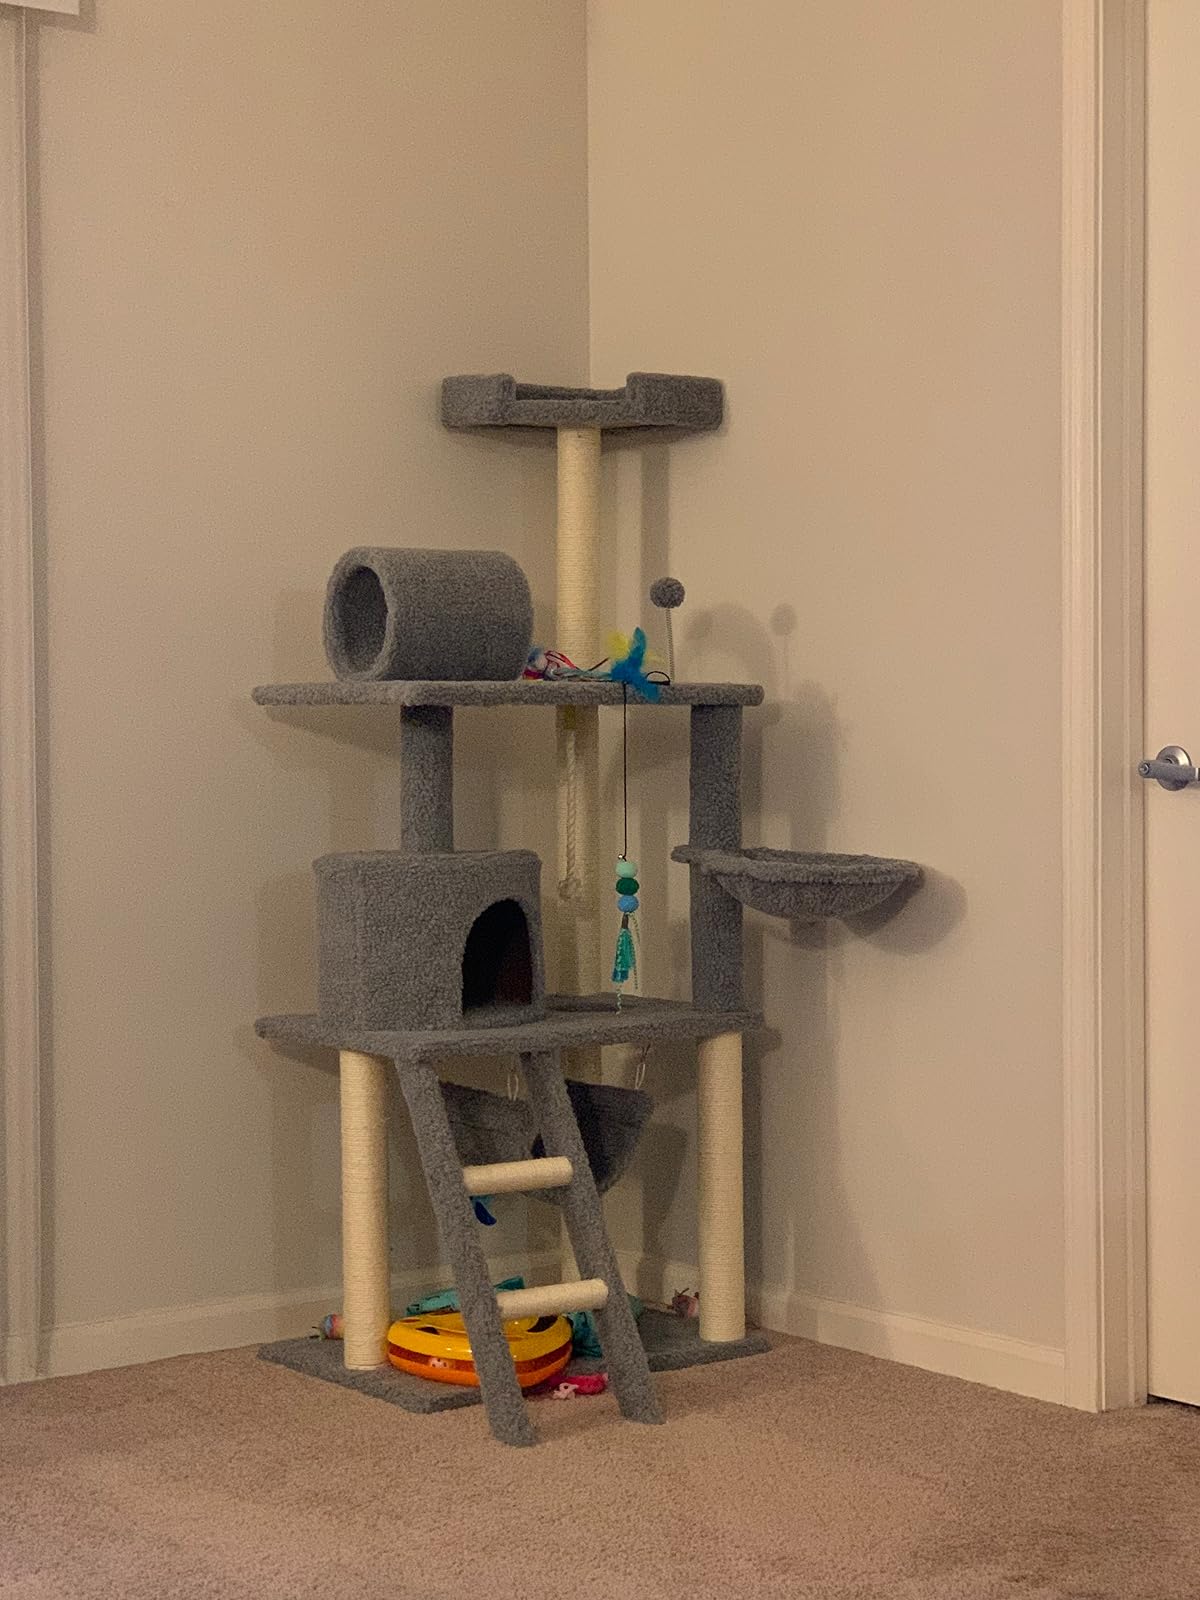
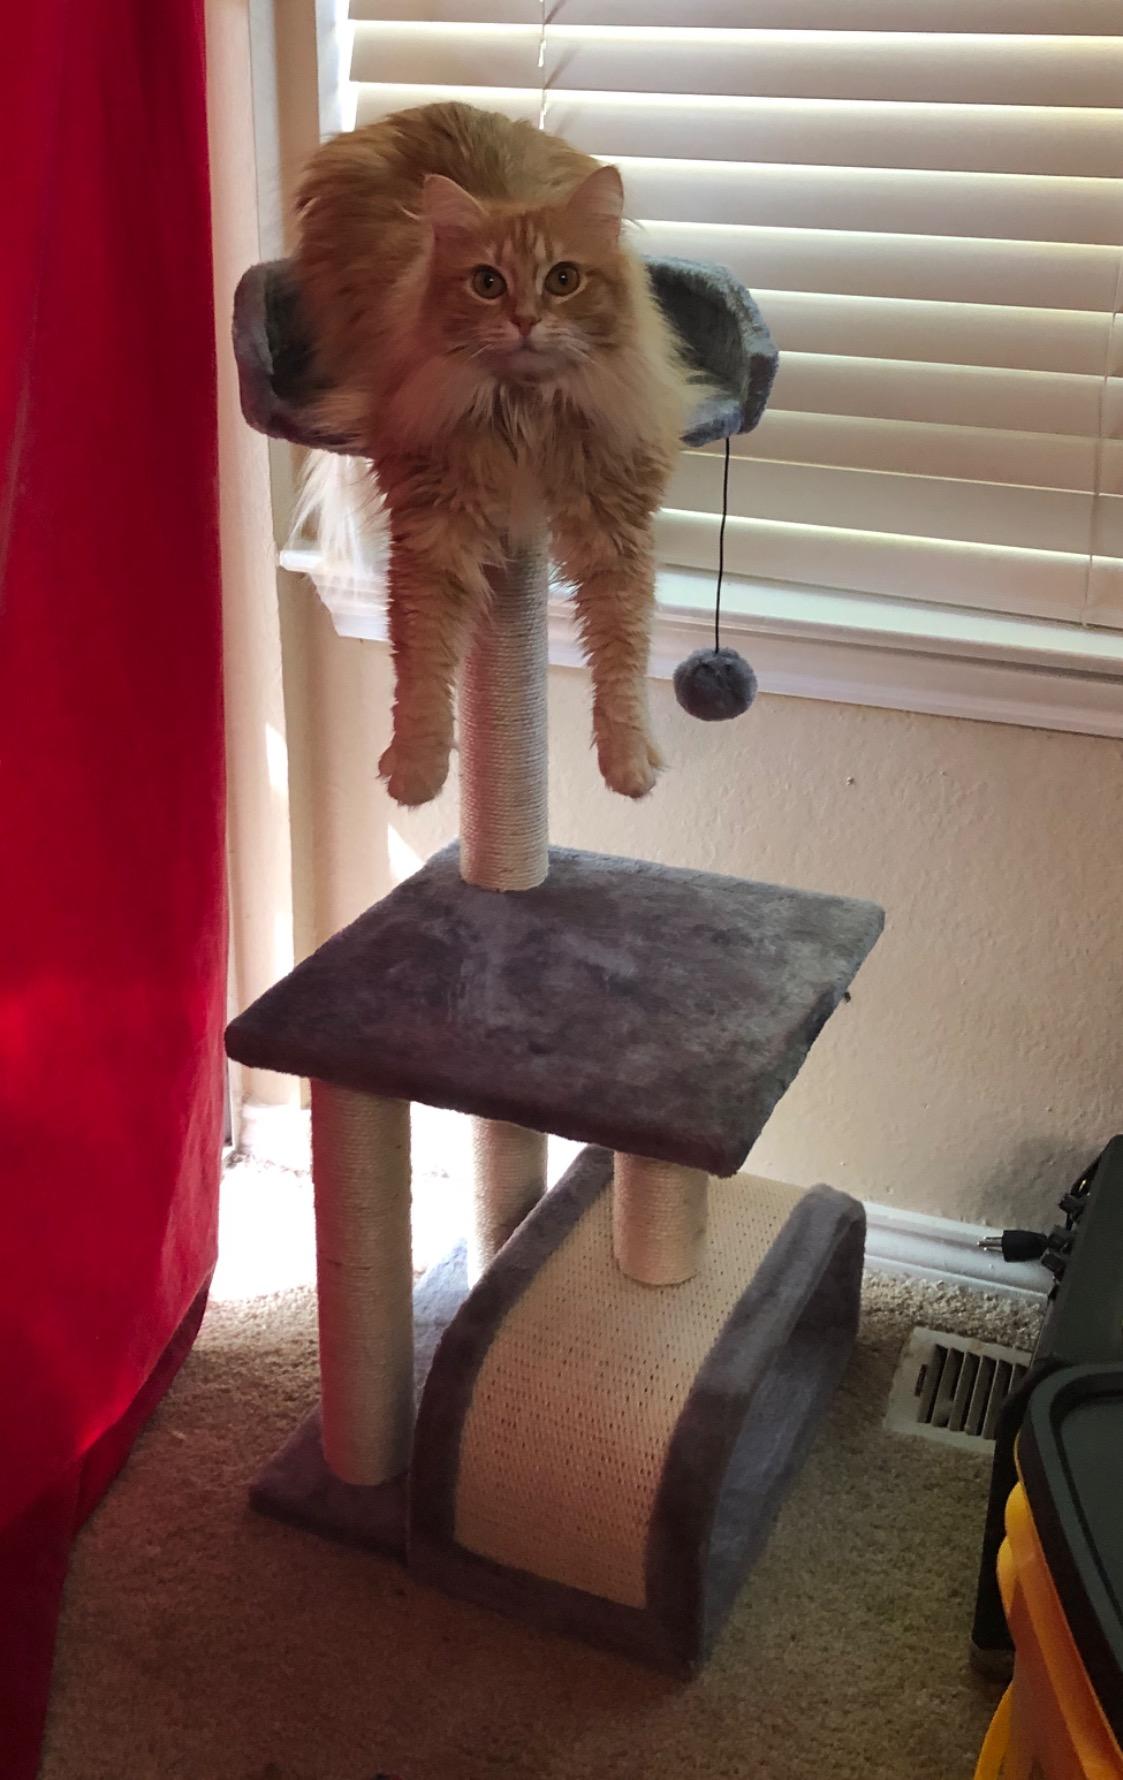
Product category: items_cat tree
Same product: no